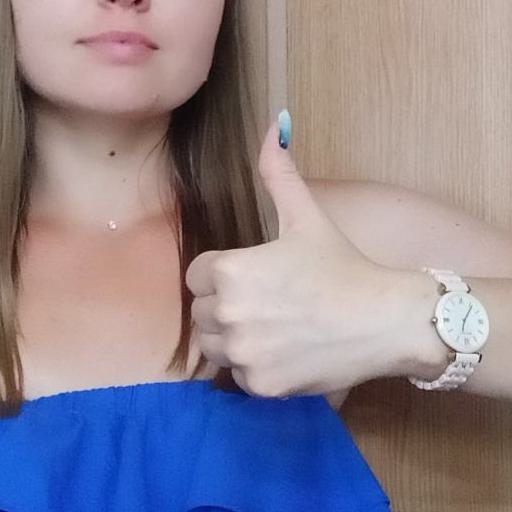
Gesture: like